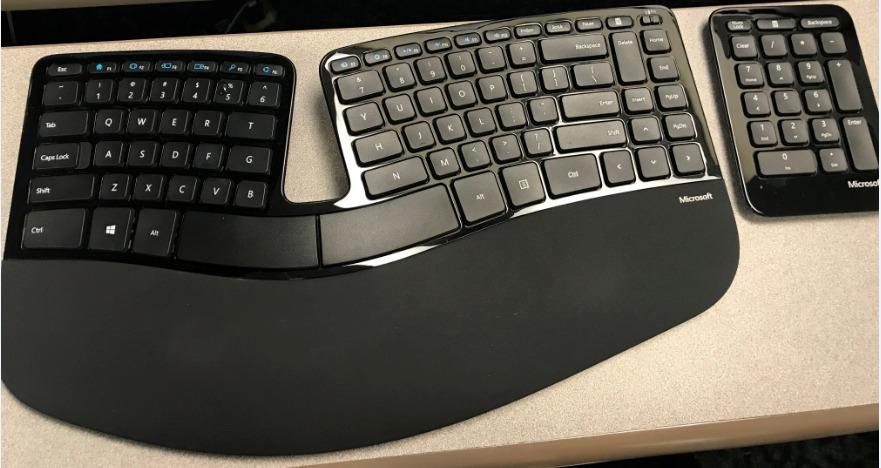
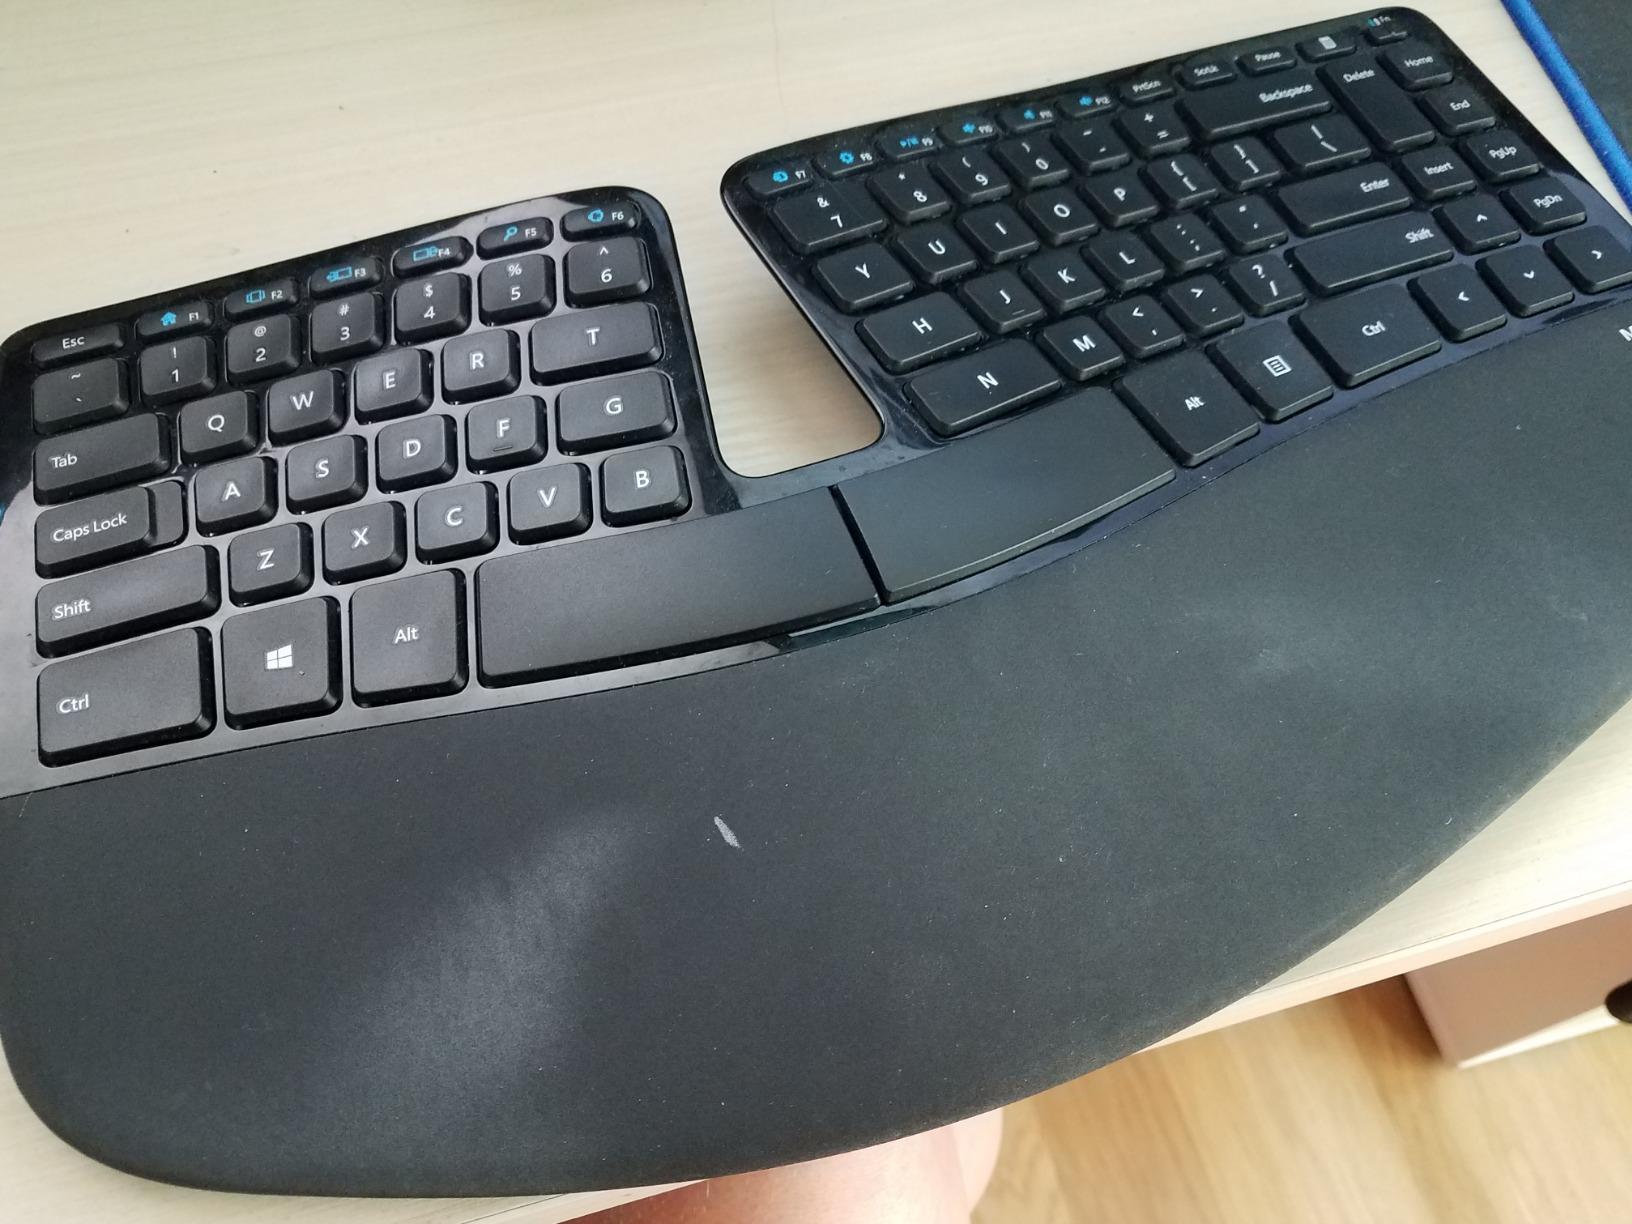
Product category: keyboard
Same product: yes